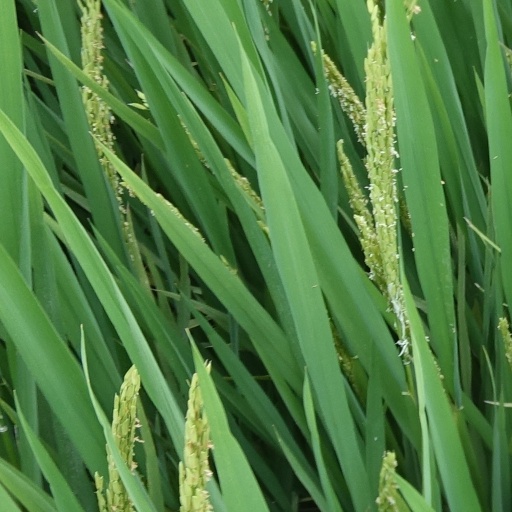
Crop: rice